First Battle of the Marne order of battle

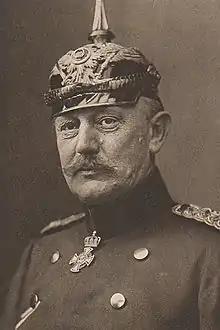
Helmuth von Moltke

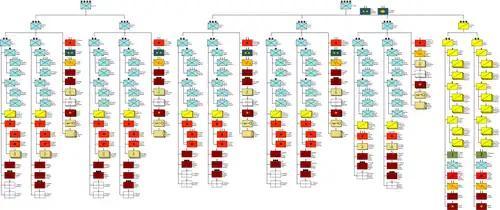
German Army at the Marne 28-29 August 1914

Général d’Armée Joseph Joffre